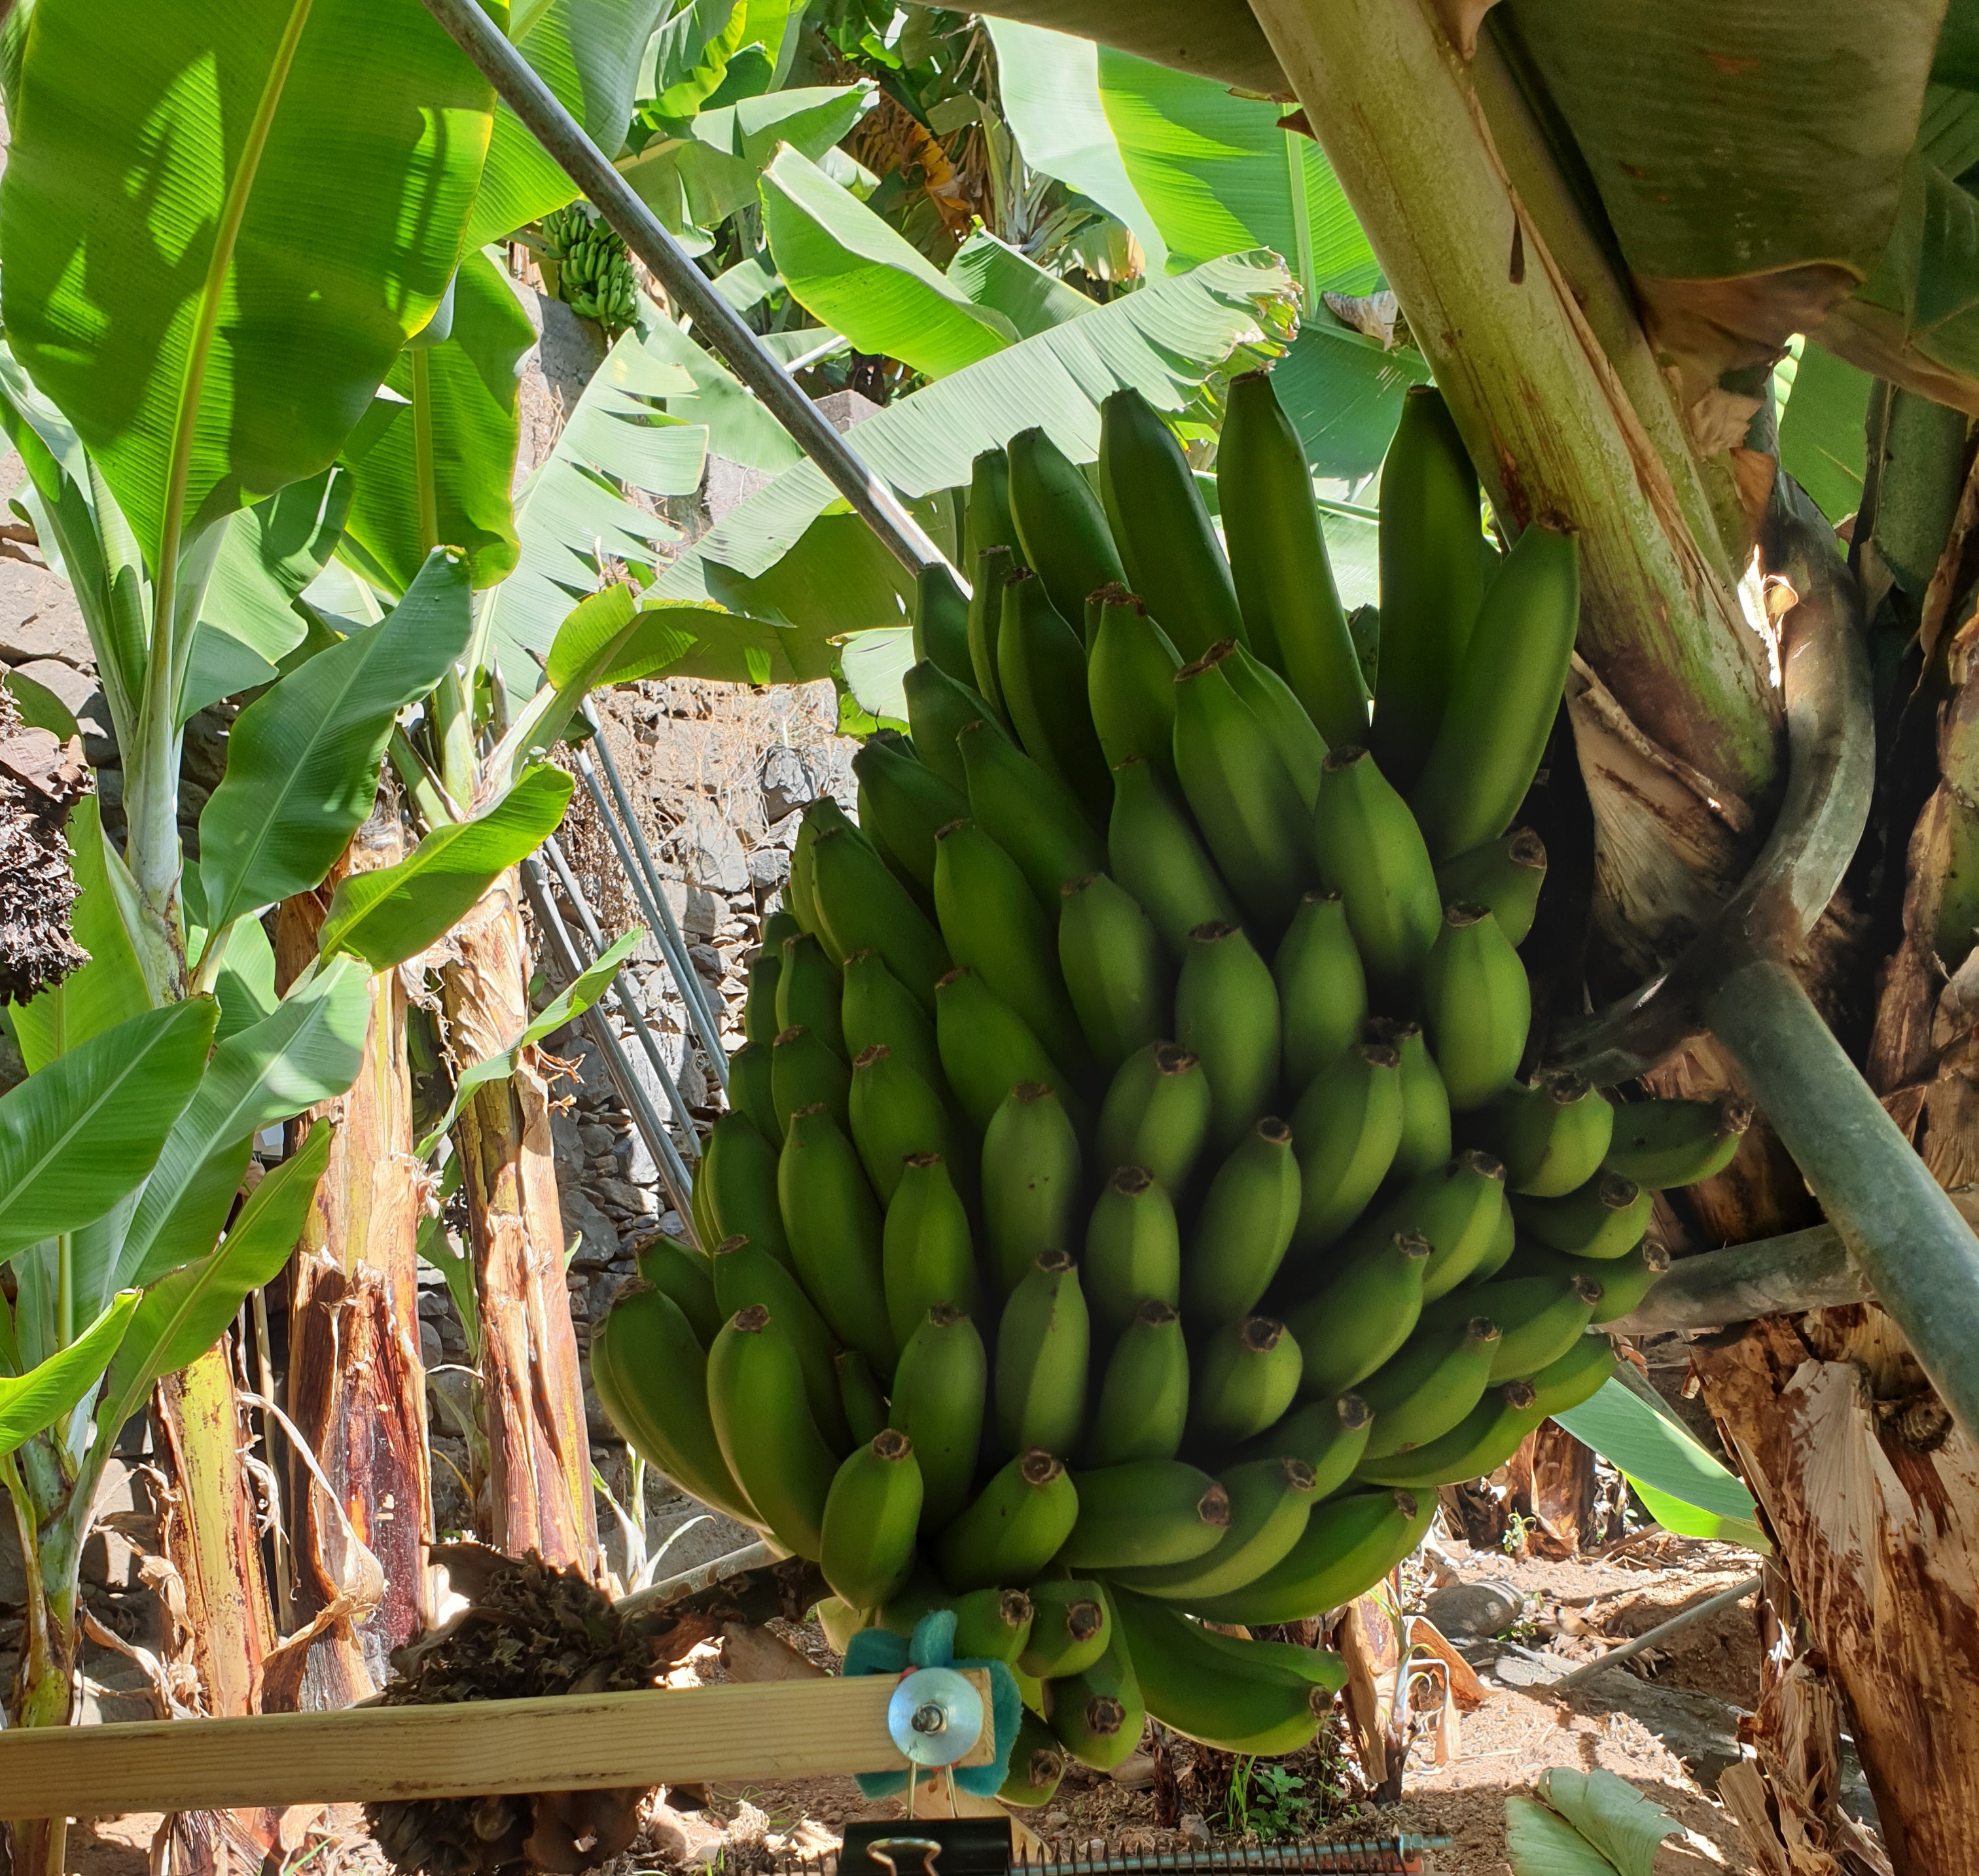
Label: Cut